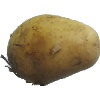
Label: Potato White 1